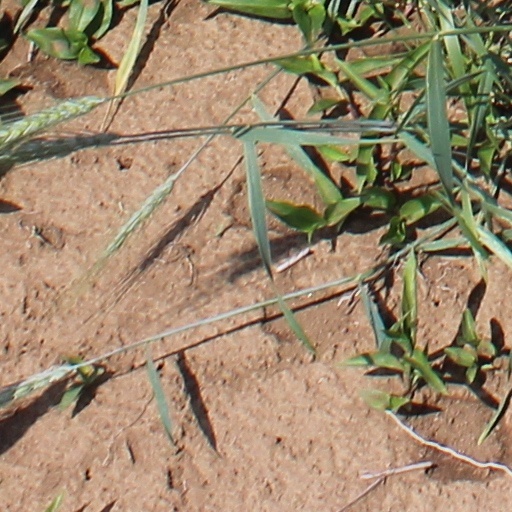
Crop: wheat